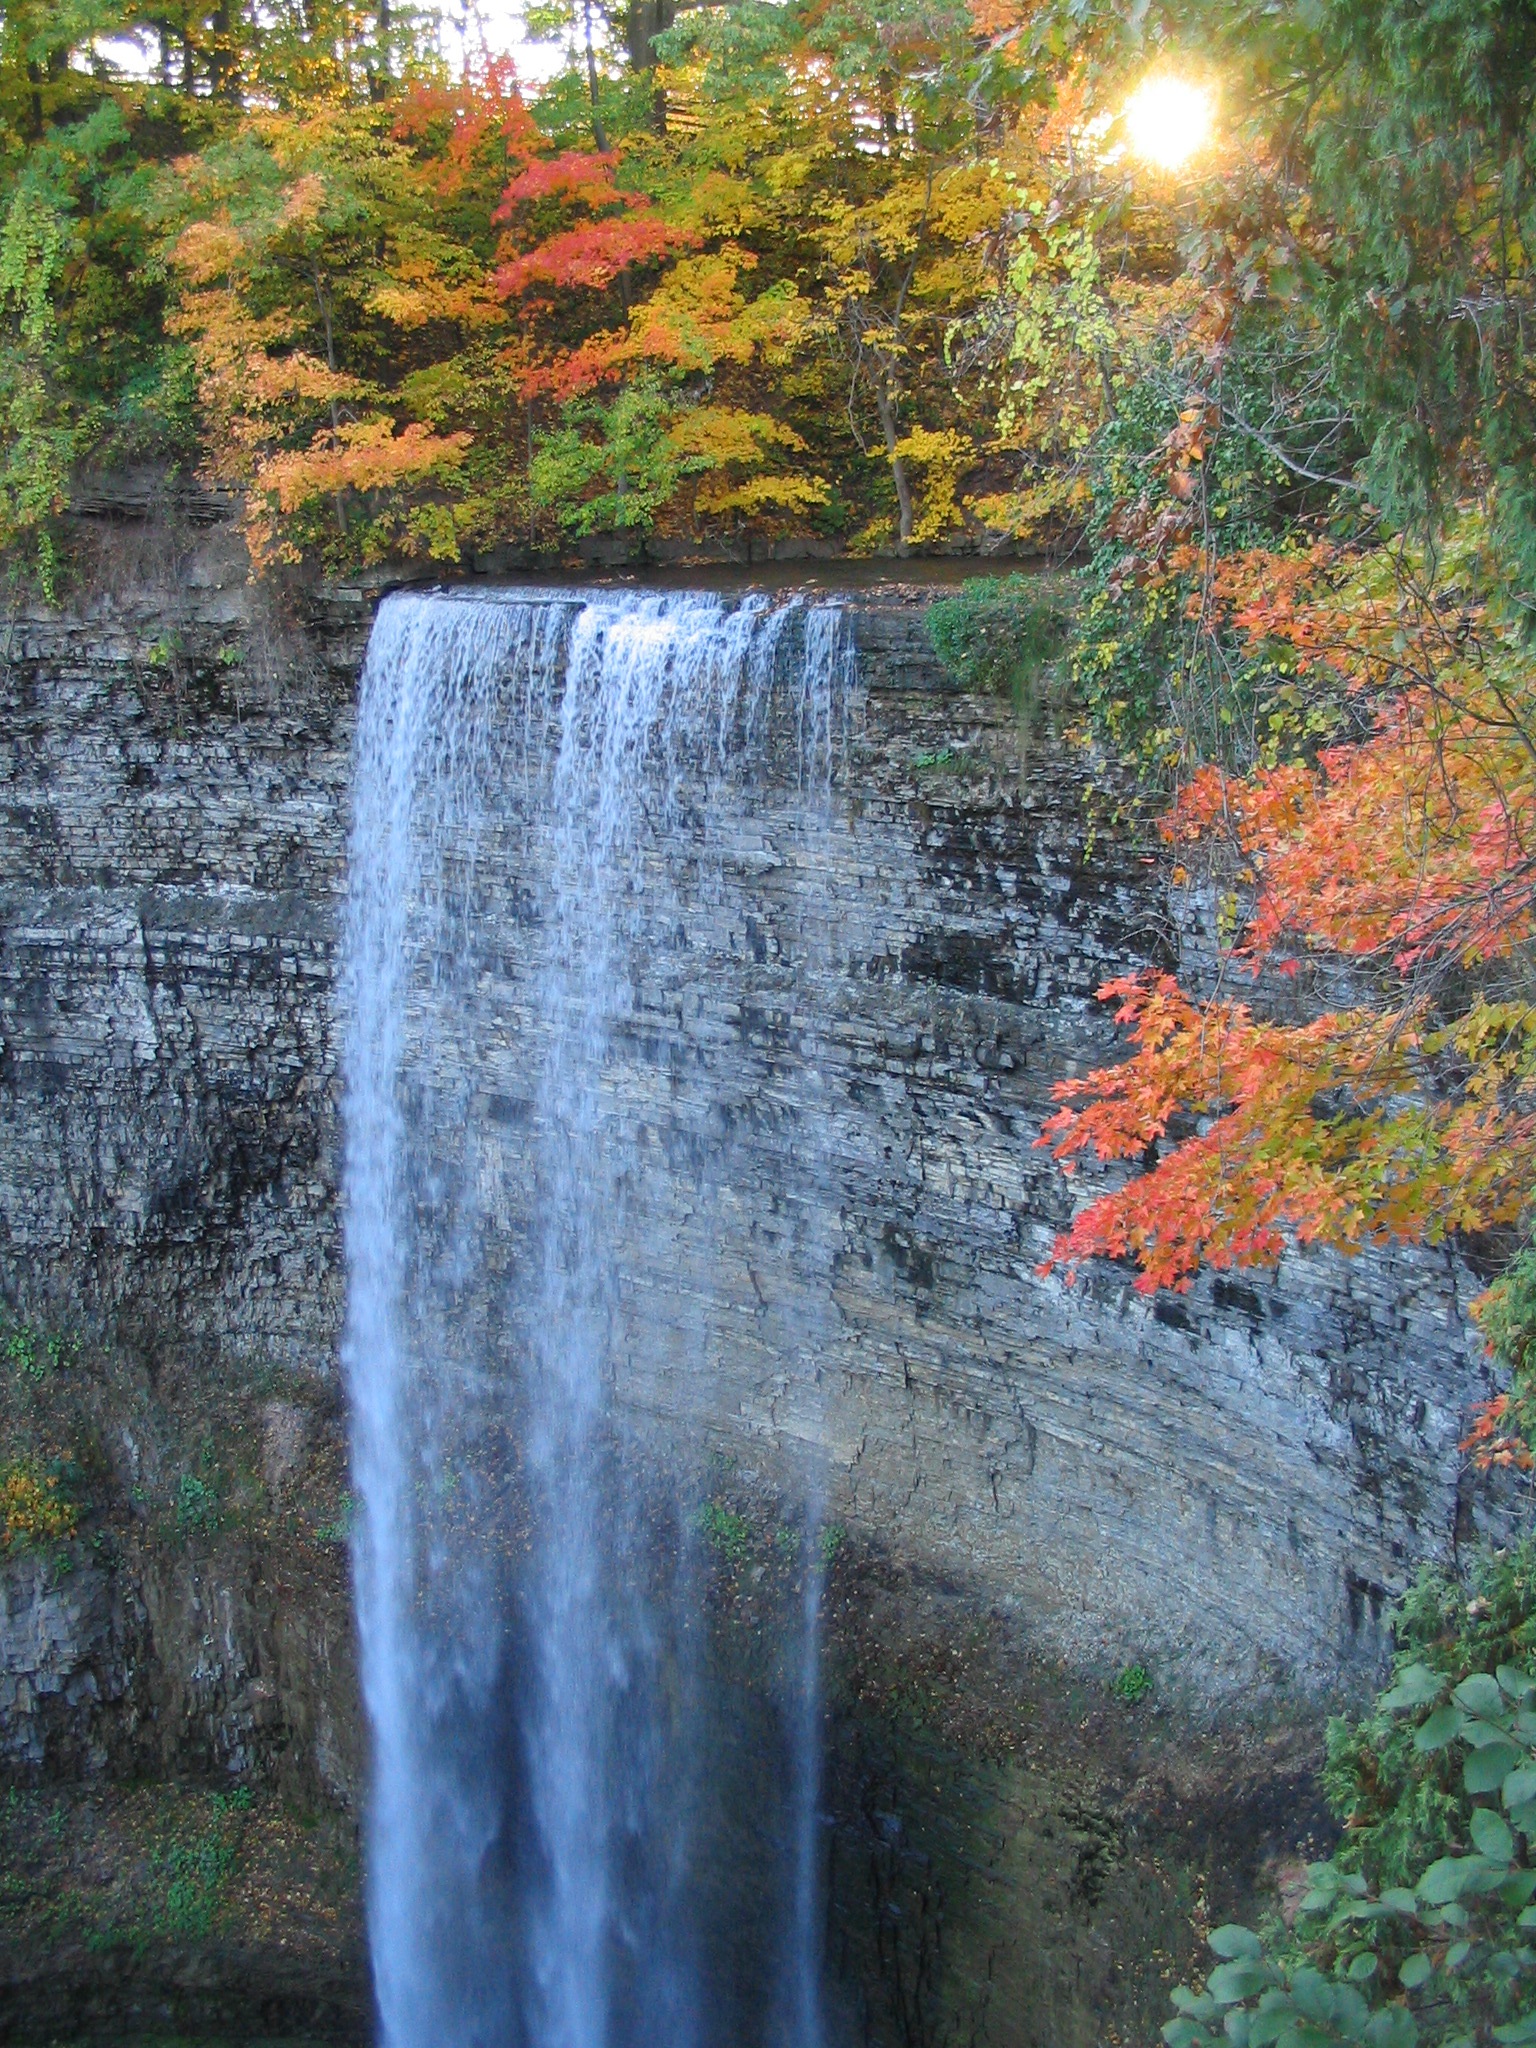
tree, water, nature, forest, waterfall, leaf, fall, stream, reflection, autumn, season, body of water, canada, ontario, woodland, water feature, woody plant, niagara escarpment, tew's falls